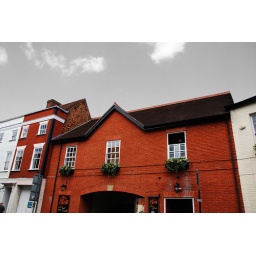
An orange colour building located near the Salisbury Cathedral, UK.